History of the Jews in Cologne

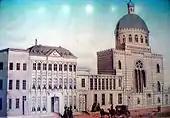
Glockengasse Synagogue in the 19th century

After the constant growth of the community the hall of prayer at Glockengasse was overloaded. A donation of the Cologne banker Abraham Oppenheim of around 600,000 "thalers" allowed the construction of a new synagogue. The project was won by Ernst Friedrich Zwirner, leading architect of the Cathedral of Cologne, who designed a building in Moorish style. The new synagoge was inaugurated after four years of construction in August 1861. The inner and outside design was to remind the bloom of Jewish culture during 11th-century Moorish Spain. The new synagogue had a façade of light sandstone with red horizontal stripes as well as oriental minaret and a cupola covered with copper plates. The ornaments in the inside were inspired by the Alhambra of Granada. The new synagogue, which was valued positively by Cologne people, had seats for 226 men and 140 women.